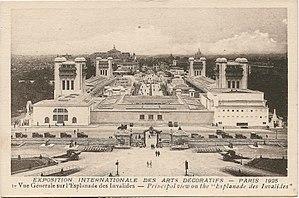
Exposition internationale des Arts décoratifs et industriels modernes de Paris en 1925
Christian Krass, né à Aubusson en 1868 et décédé à Lyon en 1957, est un artiste ébéniste et meublier lyonnais du XXᵉ siècle, considéré comme la « fine fleur des arts décoratifs lyonnais ».
La création artistique en France pendant les années folles est marquée par l'organisation de l'exposition internationale des Arts décoratifs et industriels modernes qui se tient à Paris d'avril à octobre 1925. Située entre l'esplanade des Invalides et les abords des Grand et Petit Palais, l'Exposition regroupe les pavillons des régions de France et des grandes nations invitées.